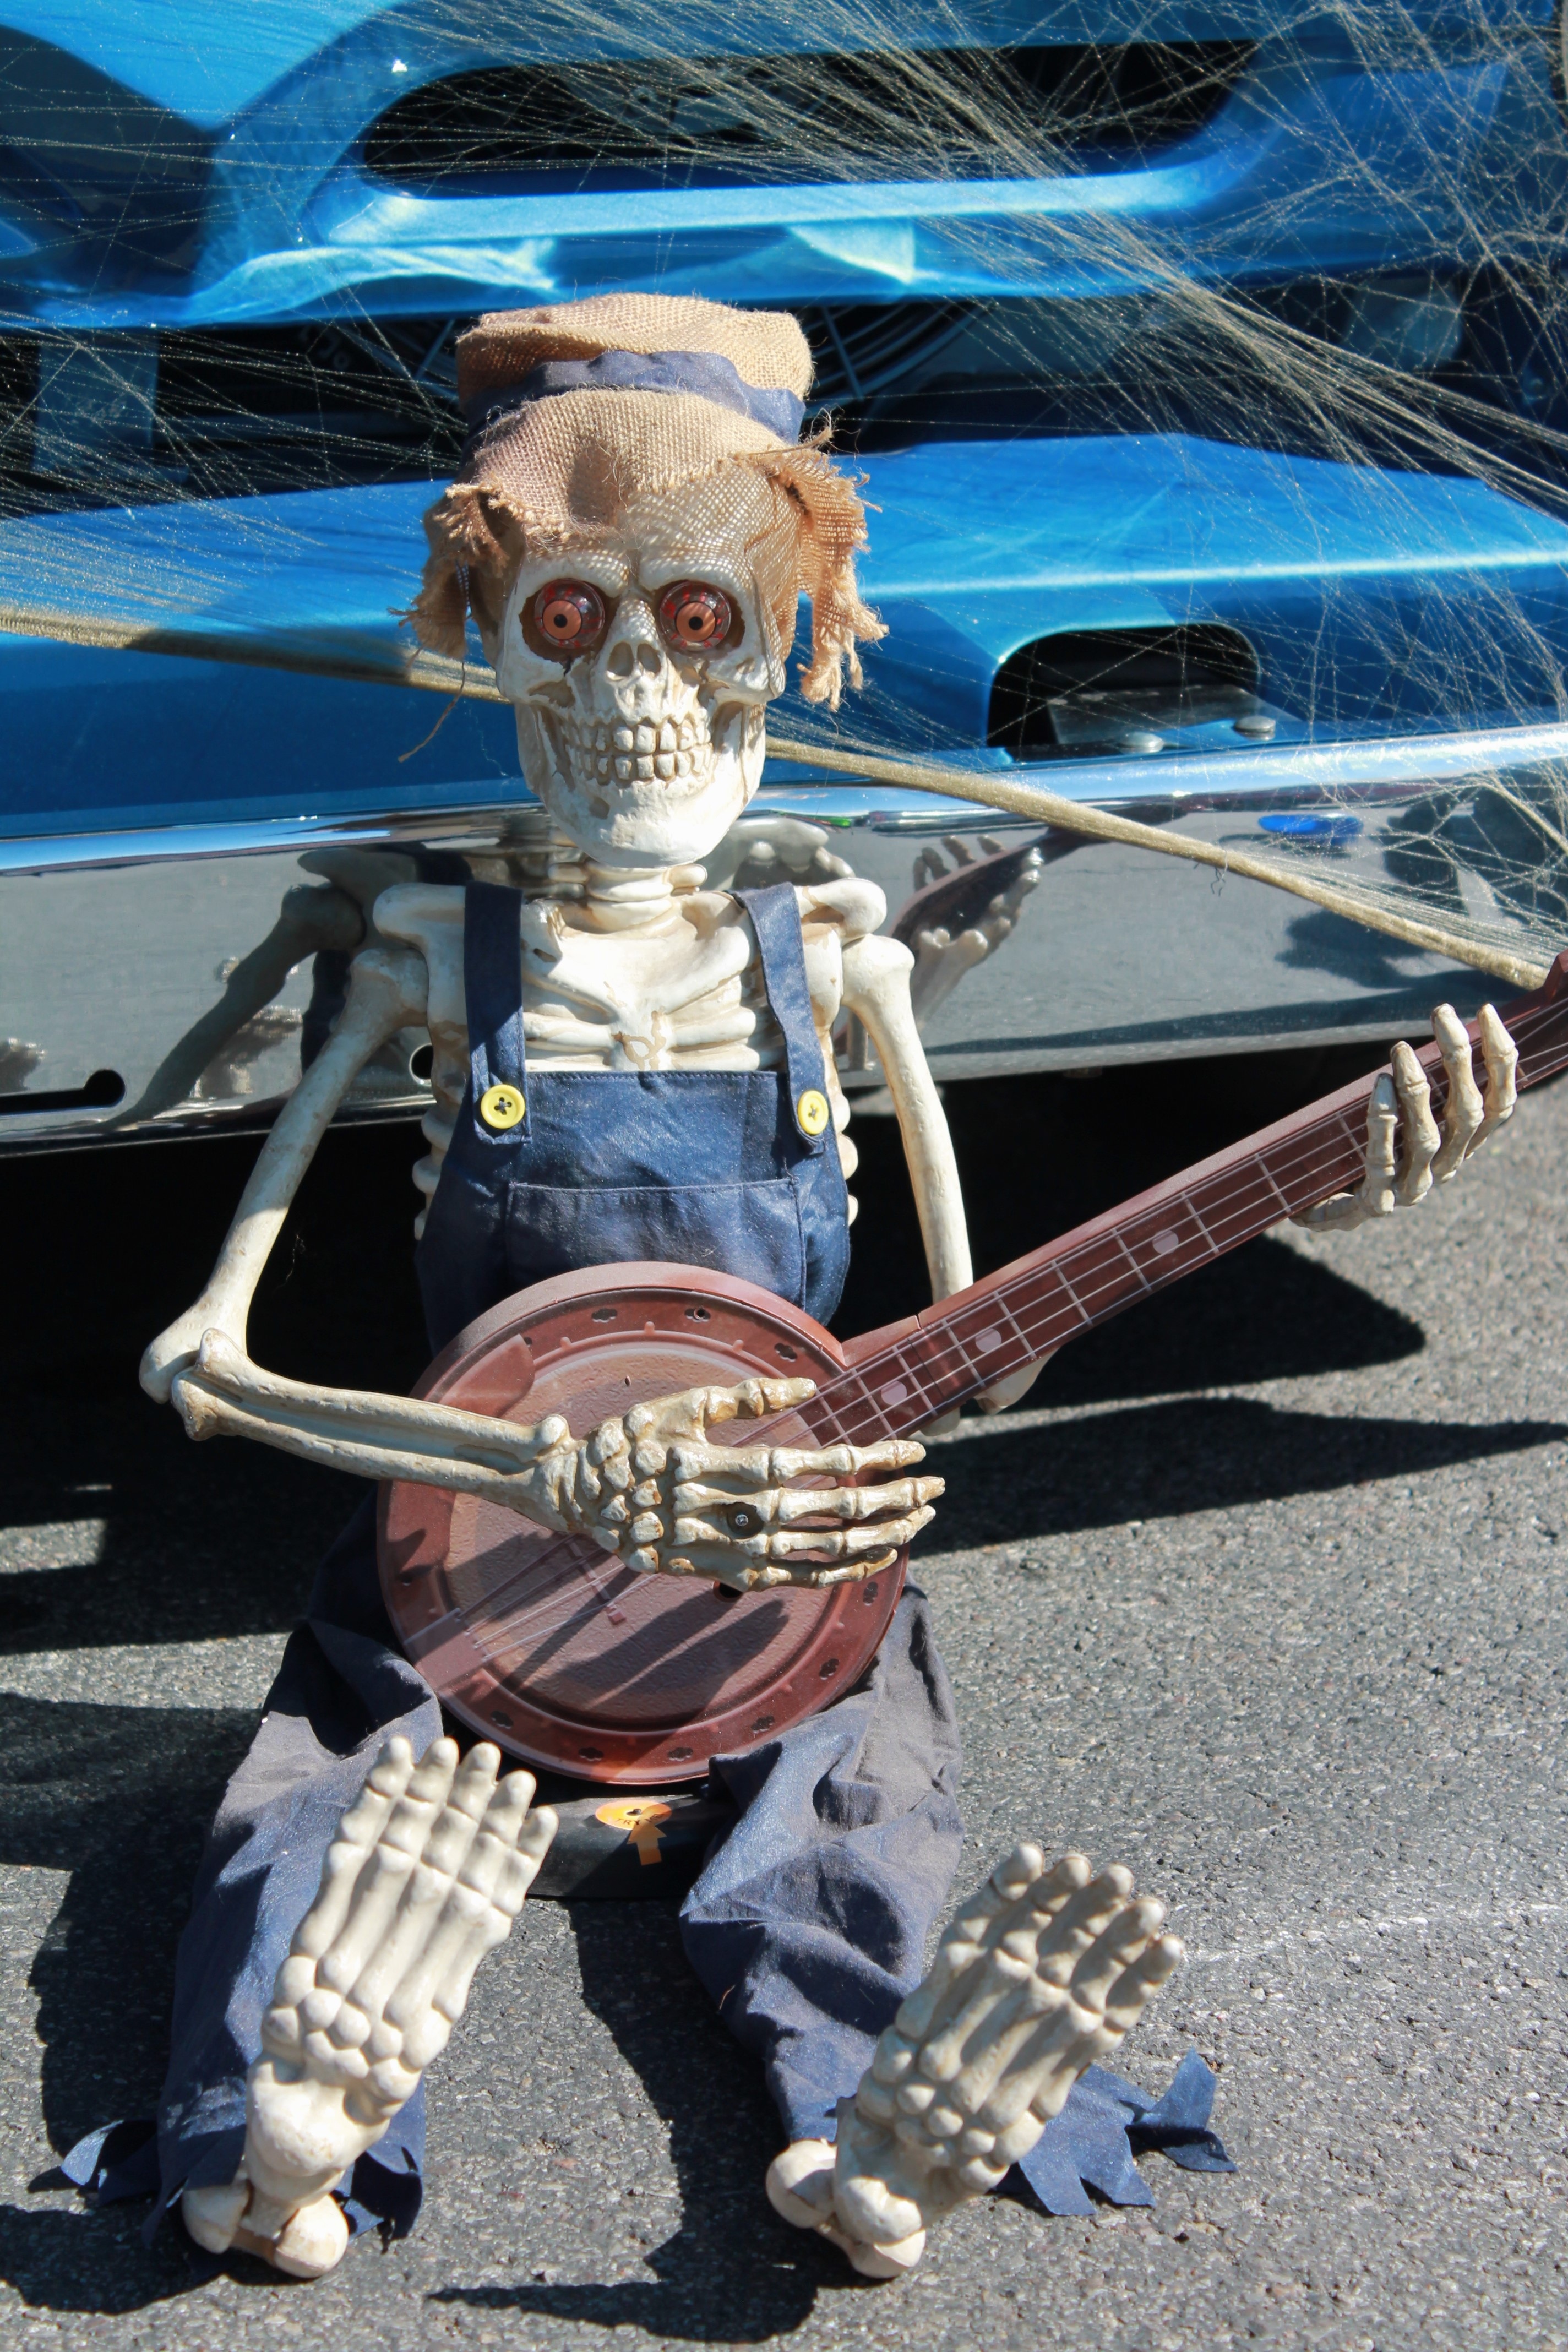
fall, spooky, celebration, decoration, vehicle, halloween, holiday, death, skull, decor, season, festive, celebrate, display, decorative, seasonal, creepy, ghost, crushed, skeleton, haunted, october, haunting, treat, banjo, halloween party, undead, trick or treat, halloween background, halloween decor, halloween decorations, all hallow's eve, octoberfest, halloween festival, halloween carnival, halloween contest, paranormal, ghost hunter, paranormal investigation, skeleton decoration, living dead, trunk or treat, colourful decorations, vehicular death, skeleton banjo